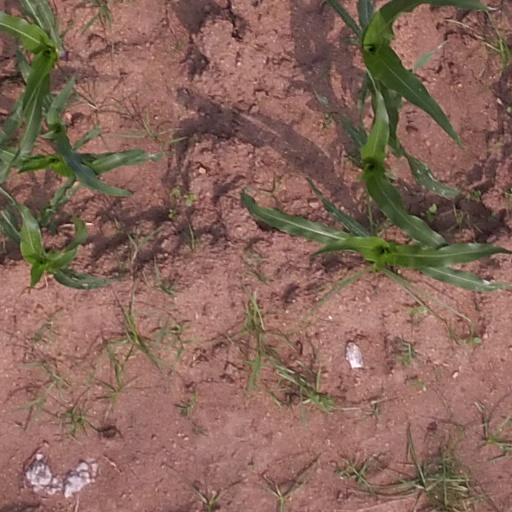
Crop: maize; corn